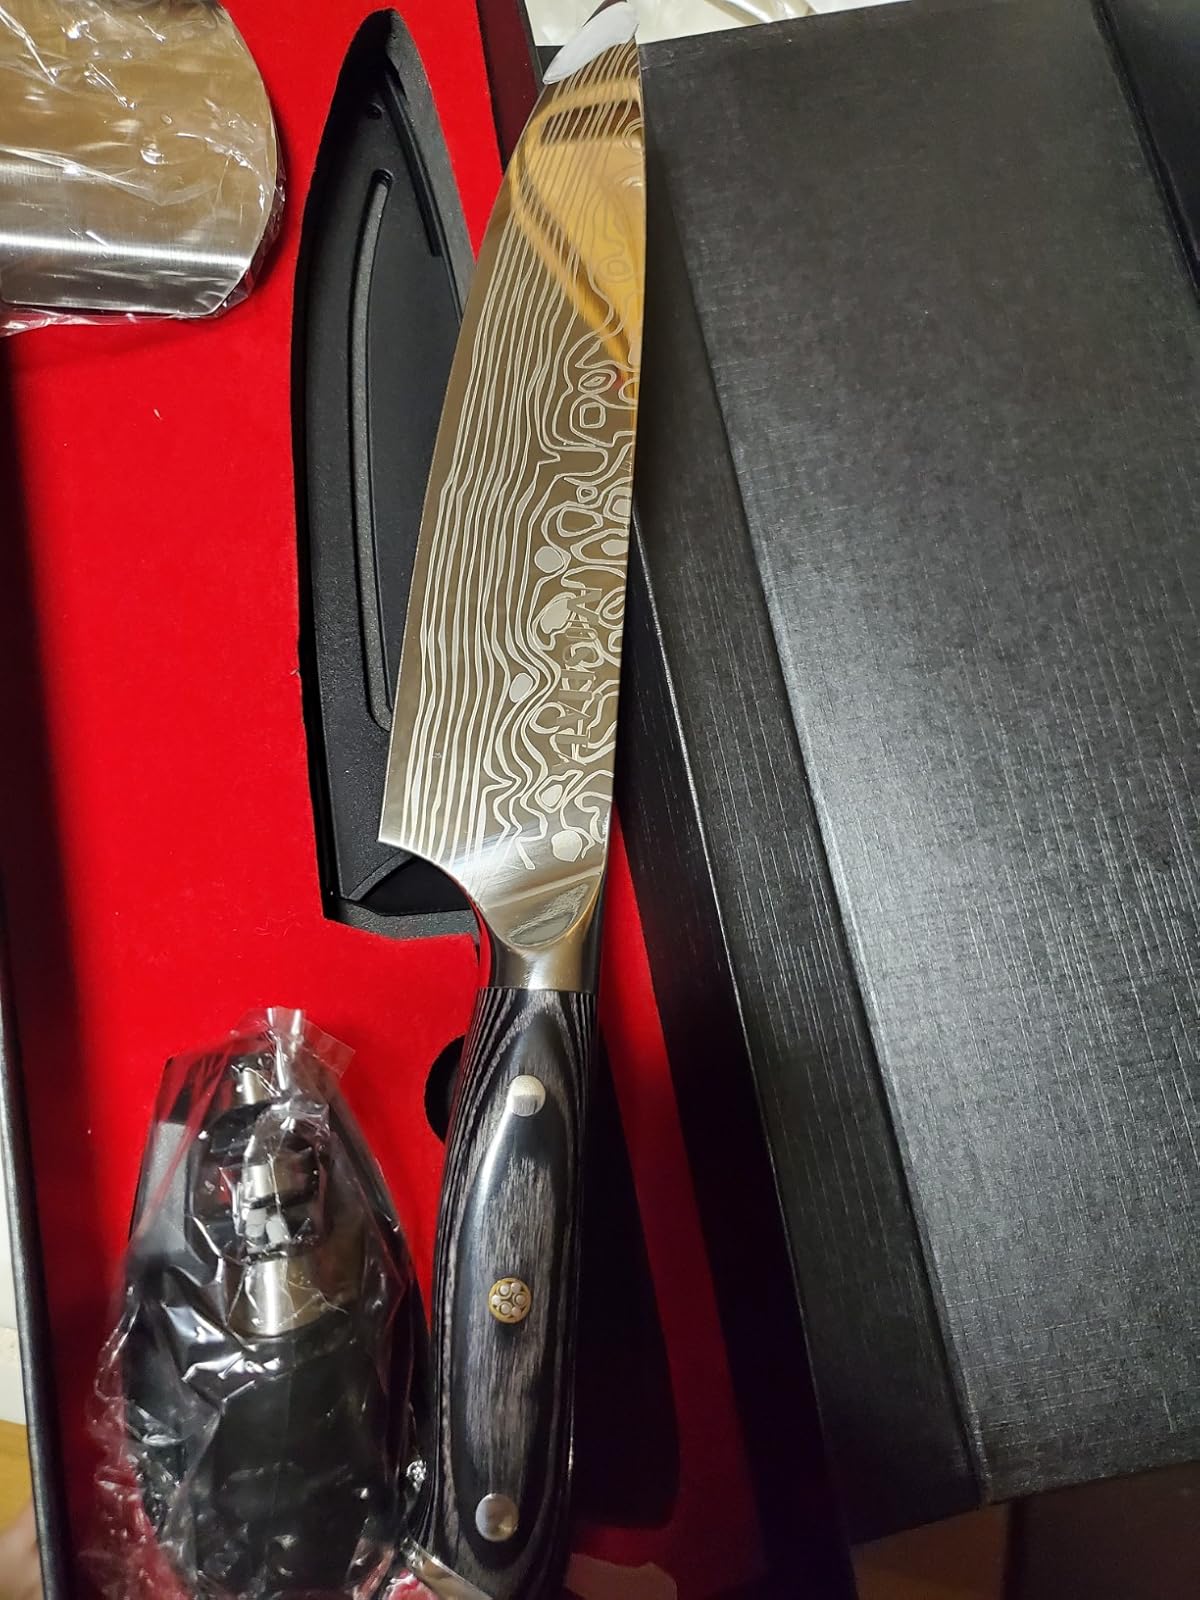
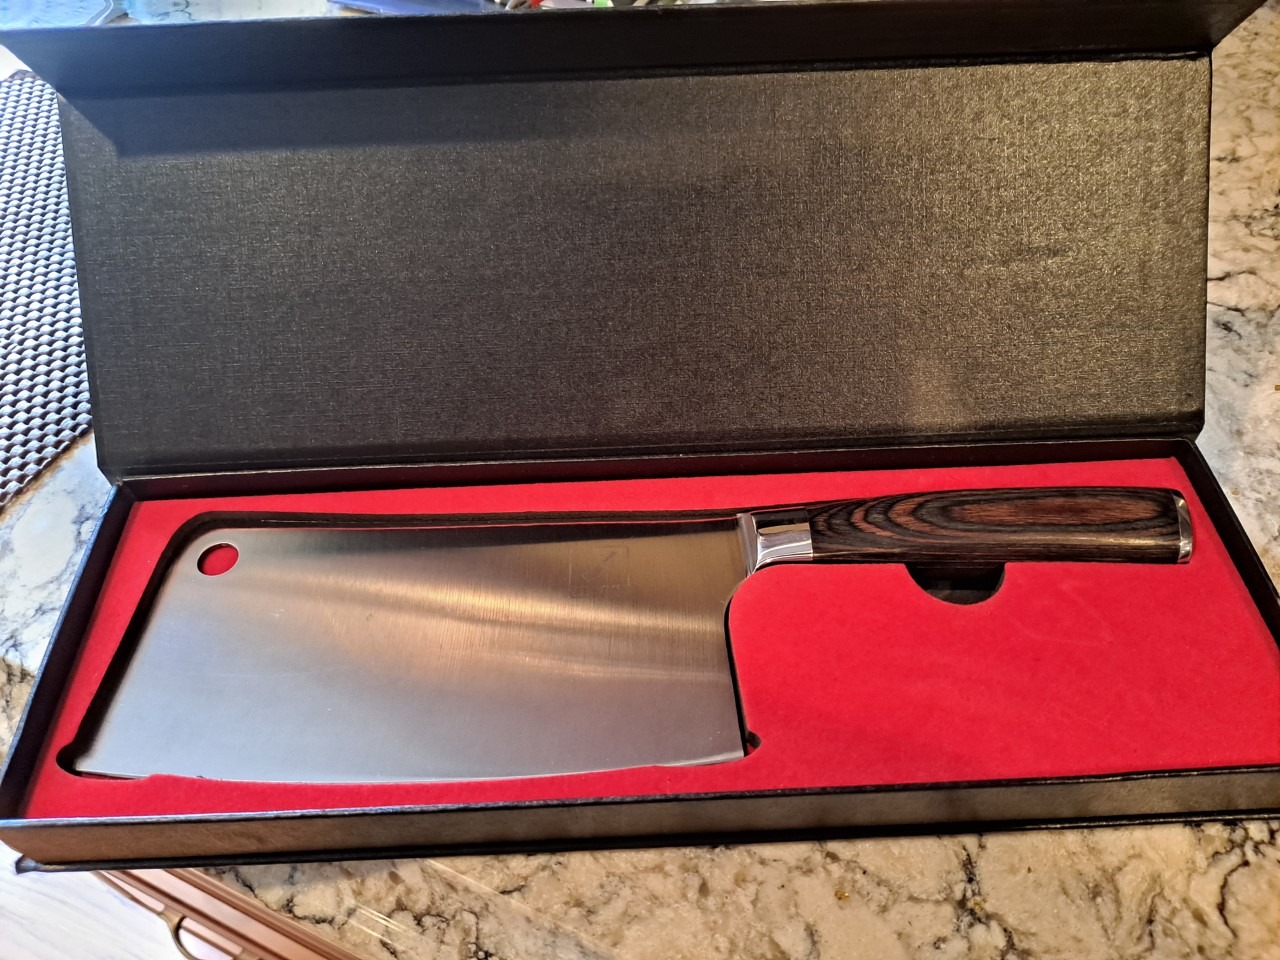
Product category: items_knife
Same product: no